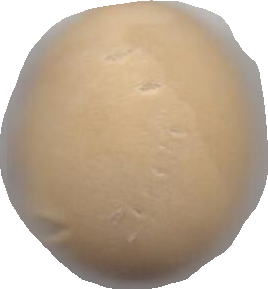
Variety: Dega